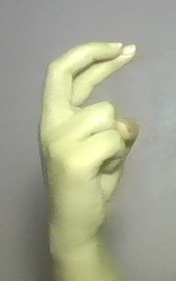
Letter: zay